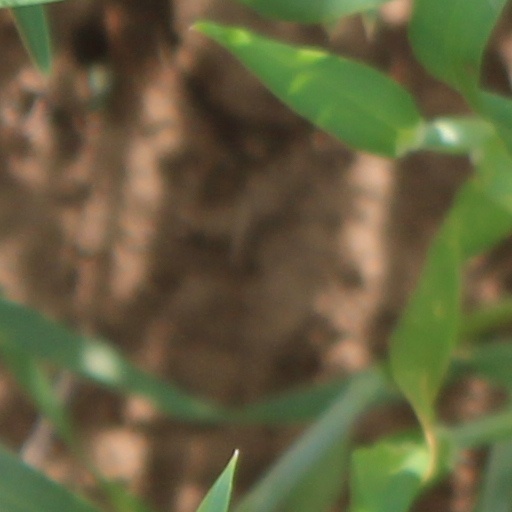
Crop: wheat